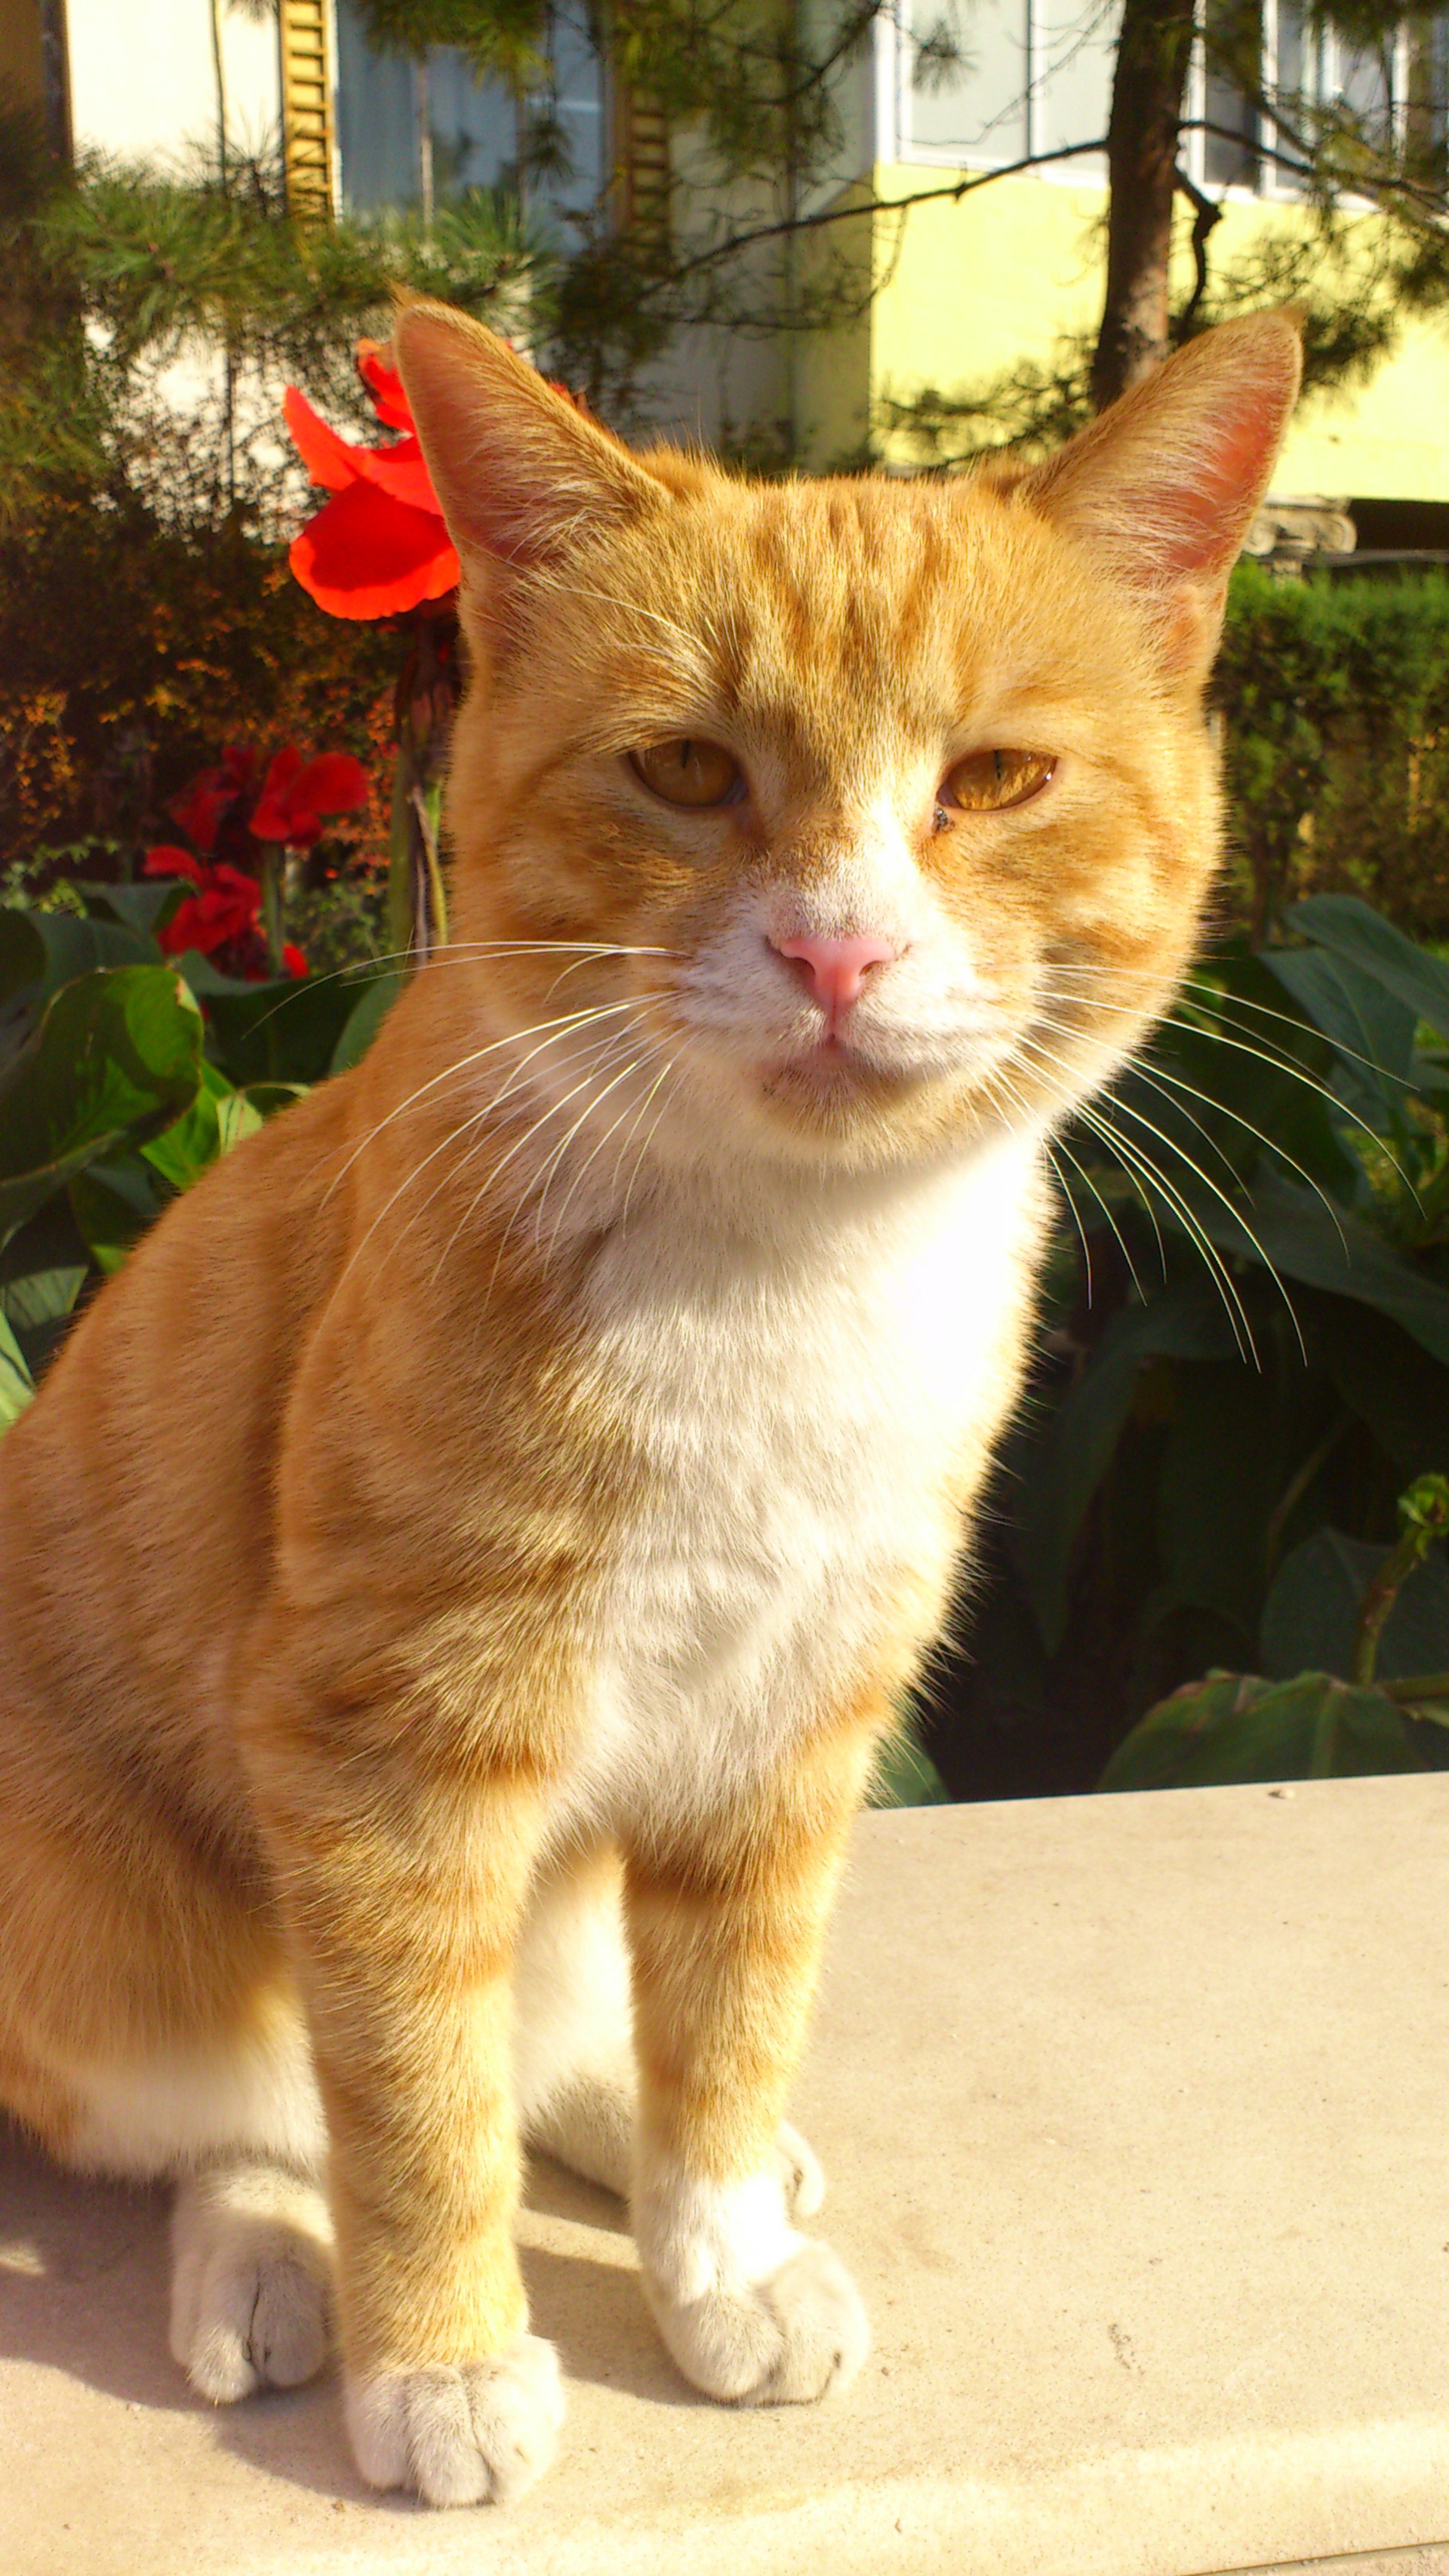
watch, animal, cat, mammal, fauna, whiskers, kitty, vertebrate, tabby cat, european shorthair, small to medium sized cats, cat like mammal, domestic short haired cat